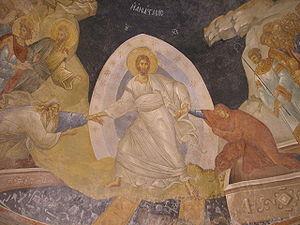
La théologie de l'icône est une des composantes de la théologie chrétienne, et en particulier de la théologie chrétienne orthodoxe. Cette dernière a été développée au milieu du XXᵉ, notamment par Léonide Ouspensky, iconographe et théologien russe de Paris, également par Egon Sendler. Ils avaient été précédés notamment par Paul Florensky. Mais la théologie de l'icône est présente depuis que l'on s'interroge sur la question de savoir : « Quelle est l'essence de l'icône ? ». Or, on se trouve déjà devant les débuts d'une théologie de l'icône dans les textes de Léontios de Néapolis, évêque de Néapolis à Chypre au VIIᵉ siècle et de ceux de Basile de Césarée, mort en 379, dans son Traité du Saint-Esprit. D'autres théologiens ont étudié la théologie de l'icône tels Nicéphore Iᵉʳ de Constantinople, dans son traité contre l'empereur iconoclaste Constantin V et Jean Damascène, qui fut frappé d'anathème à titre posthume par le concile iconoclaste de Hiéreia, en 754.
Saint-Sauveur-in-Chora est un des plus beaux exemples d'église byzantine. L'église est actuellement située dans le district stanbouliote occidental d'Edirne Kapı. En 1511, l'église fut convertie en mosquée par les Turcs Ottomans. Elle devint un musée en 1948, puis est reconvertie en mosquée le 21 août 2020 par décret présidentiel du chef d’État turc Recep Tayyip Erdoğan.
Les couleurs de l'icône peuvent être décrites dans une approche artistique. Outre l'impression visuelle qu'elles produisent sur le spectateur, elles s'adressent à sa sensibilité et donnent une signification à l'objet représenté par leurs caractères symboliques. Le dessin de l'icône s'adresse, par contre, à la raison, malgré sa stylisation et ses aspects émotifs.
Le second Adam, nouvel Adam ou encore dernier Adam sont des noms donnés à Jésus-Christ. Ils sont fondés principalement sur le chapitre 5 de l'épître aux Romains, bien qu'aucune de ces expressions n'y soit mentionnée, et sur le chapitre 15 de la première épître aux Corinthiens où le « dernier Adam » est bien un nom attribué à Jésus-Christ.